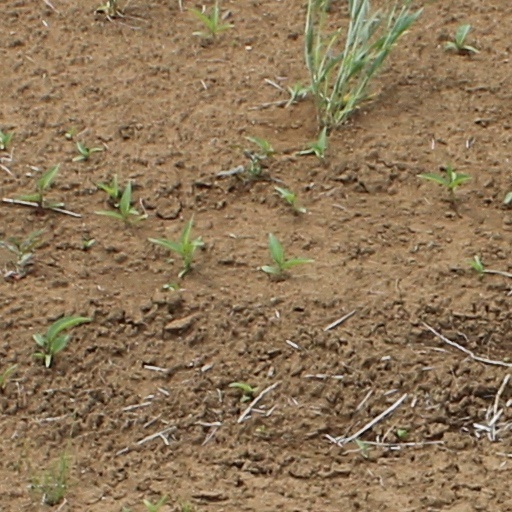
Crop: wheat